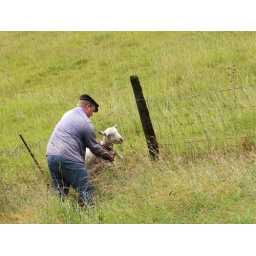
The train stopped while the driver freed a sheep that had got stuck in a fence.